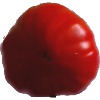
Label: Tomato 3